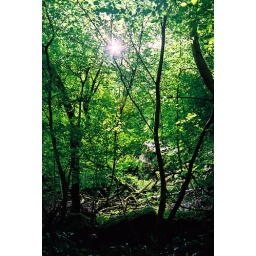
The sun peeking through the very green trees in the woods of the Forest of Dean.